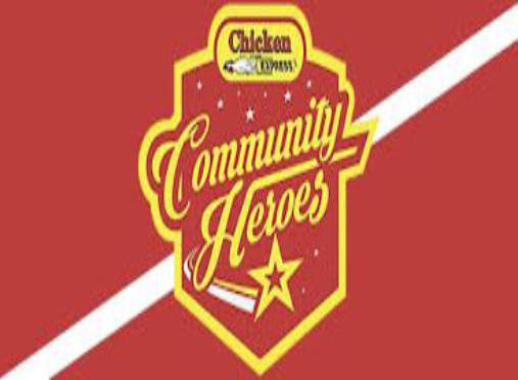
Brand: chicken express
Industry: Food